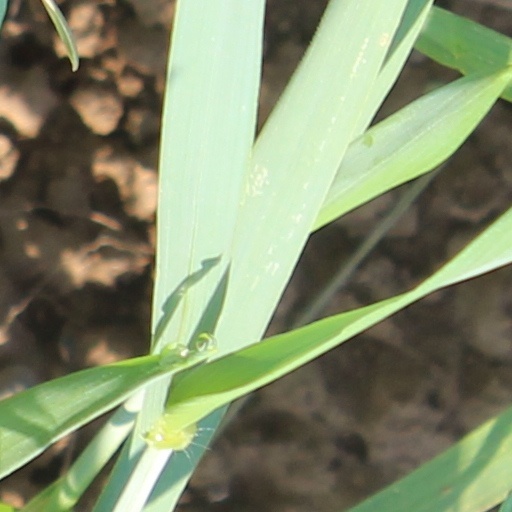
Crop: wheat